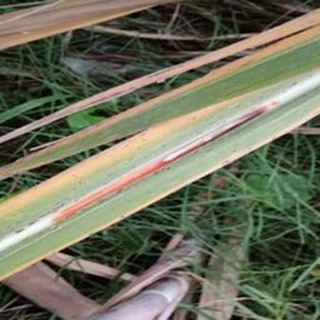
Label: sugarcane_red_rot